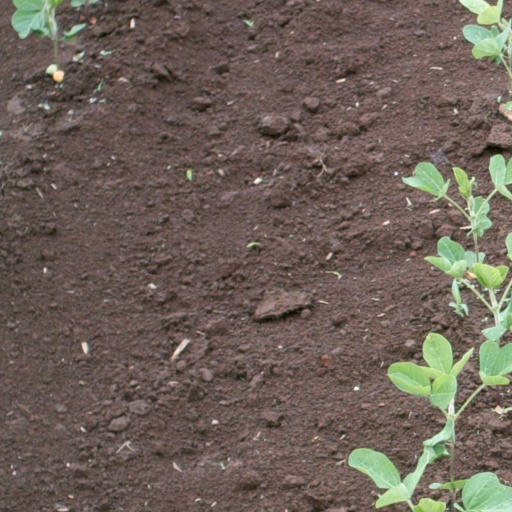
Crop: soybean